OCAD University

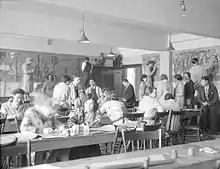
Inside a class at the Ontario College of Art in 1931.

In 1910, the school was again relocated, occupying 1 College Street as a result of the Princess Theatre's demolition. Two years later, the school was granted a charter by the Ontario government that authorized it to issue diplomas. The institution was incorporated as the Ontario College of Art with George Agnew Reid named as its first principal. Reid designed the first building owned by the college, which was also the first building in Canada built specifically for the education of artists and designers. The college moved, for the last time, to the new permanent property in 1921, which is still in use today.